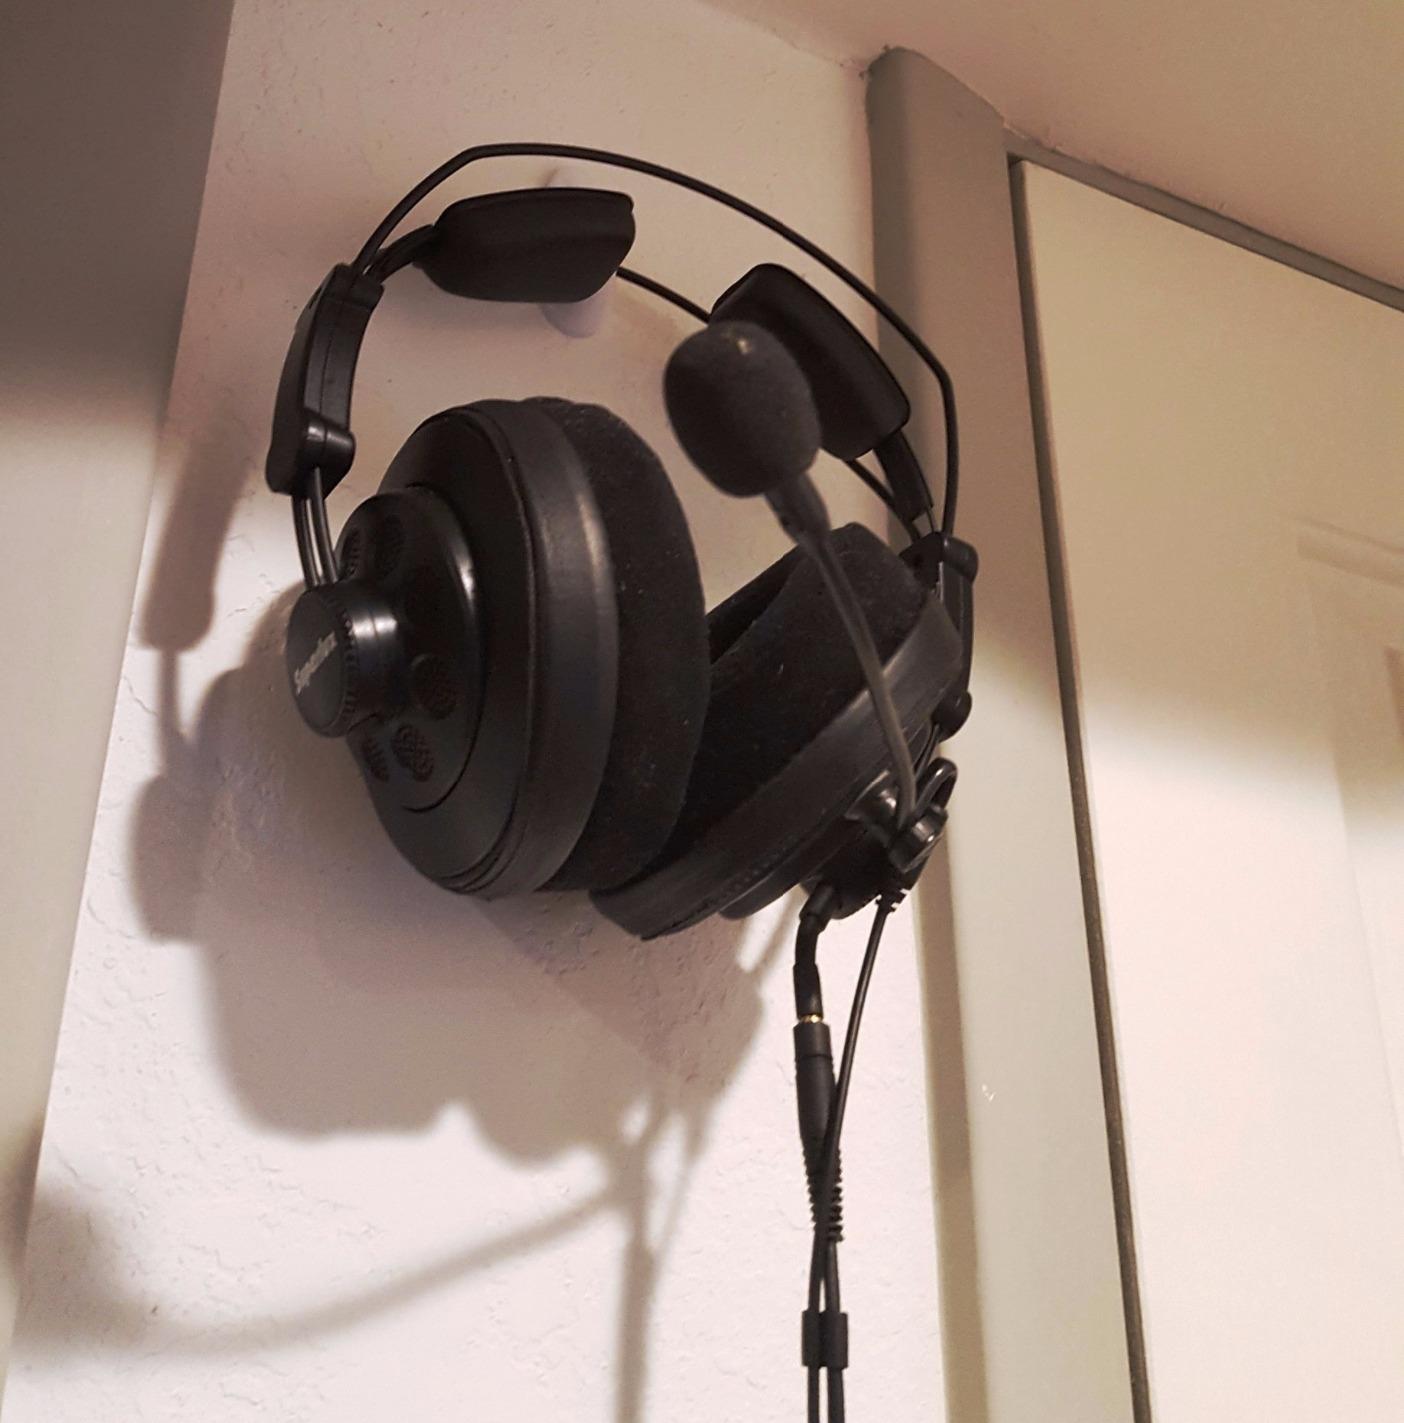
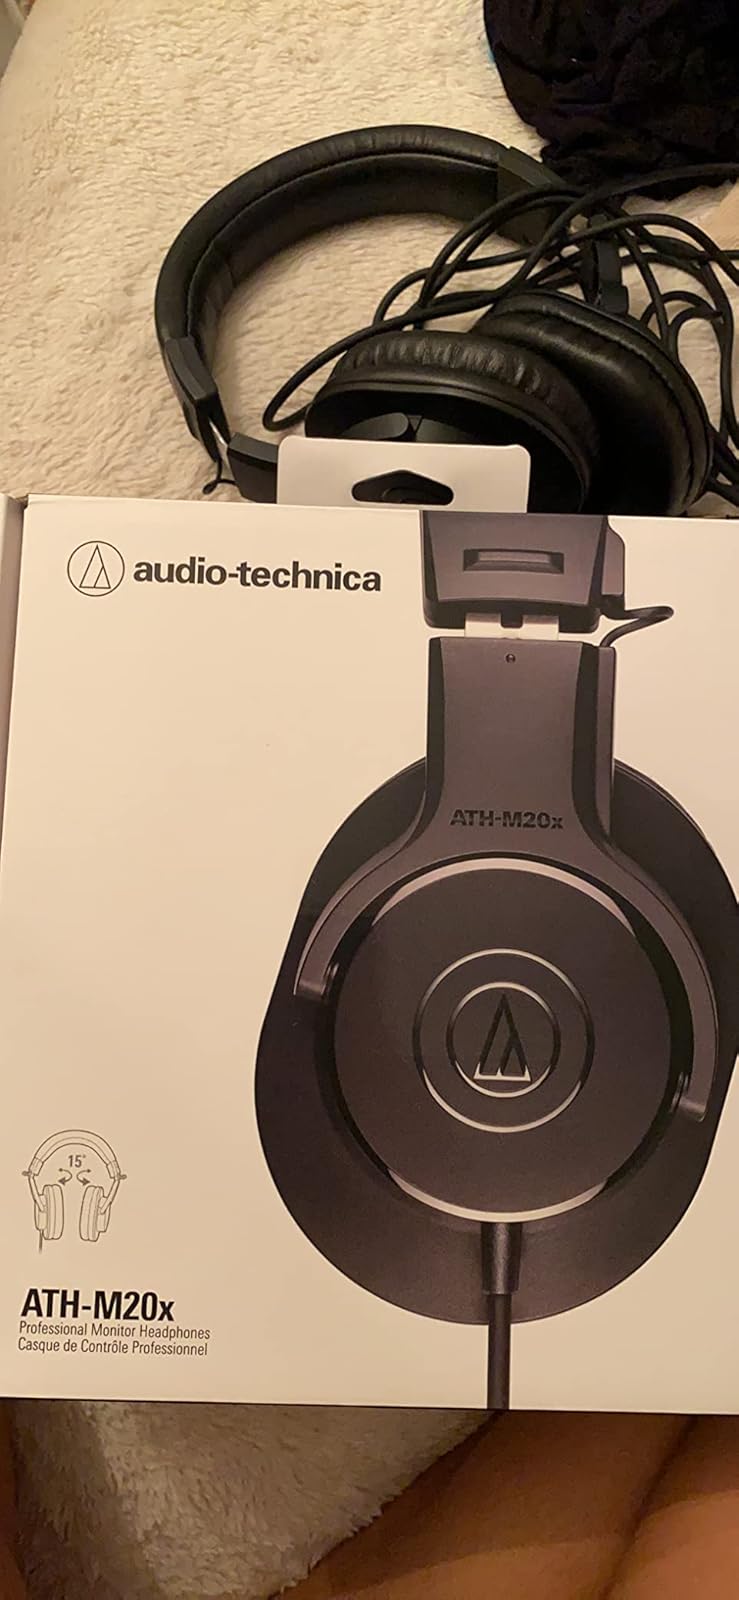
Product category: headphones
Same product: no